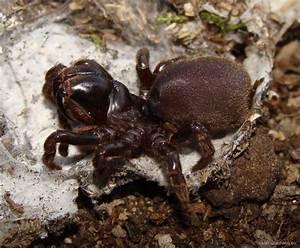
spider